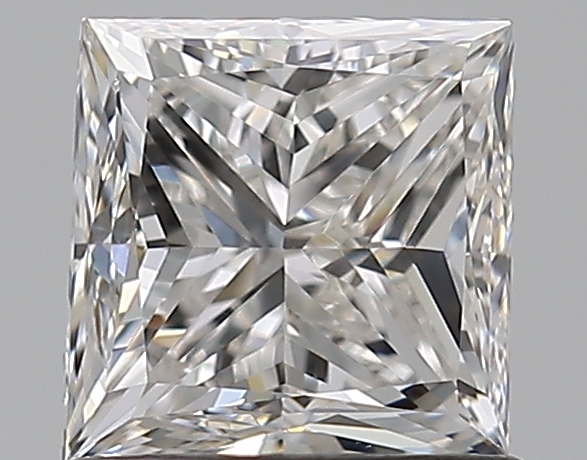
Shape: princess
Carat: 1
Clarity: VS2
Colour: G
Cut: VG
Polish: EX
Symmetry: GD
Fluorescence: M
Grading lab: GIA
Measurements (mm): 5.28 x 5.27 x 4